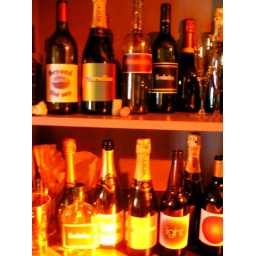
we changed all the bottles in the racecourse bar with our own labels, all words from the psalm